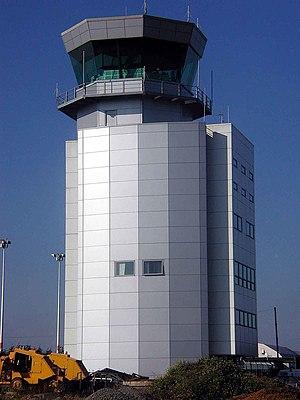
L´aéroport de Bristol, Lulsgate, est un aéroport situé à Bristol en Angleterre, au Royaume-Uni.